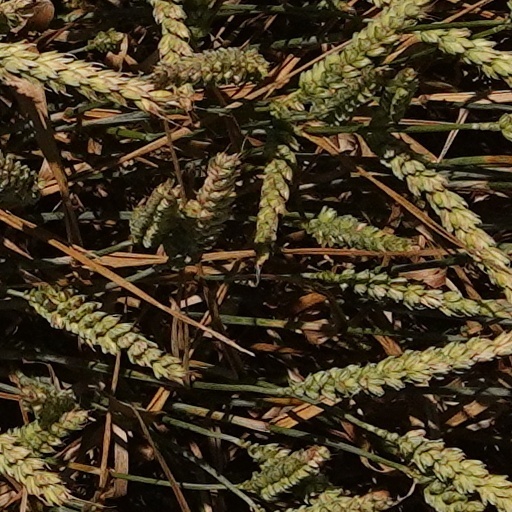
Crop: wheat